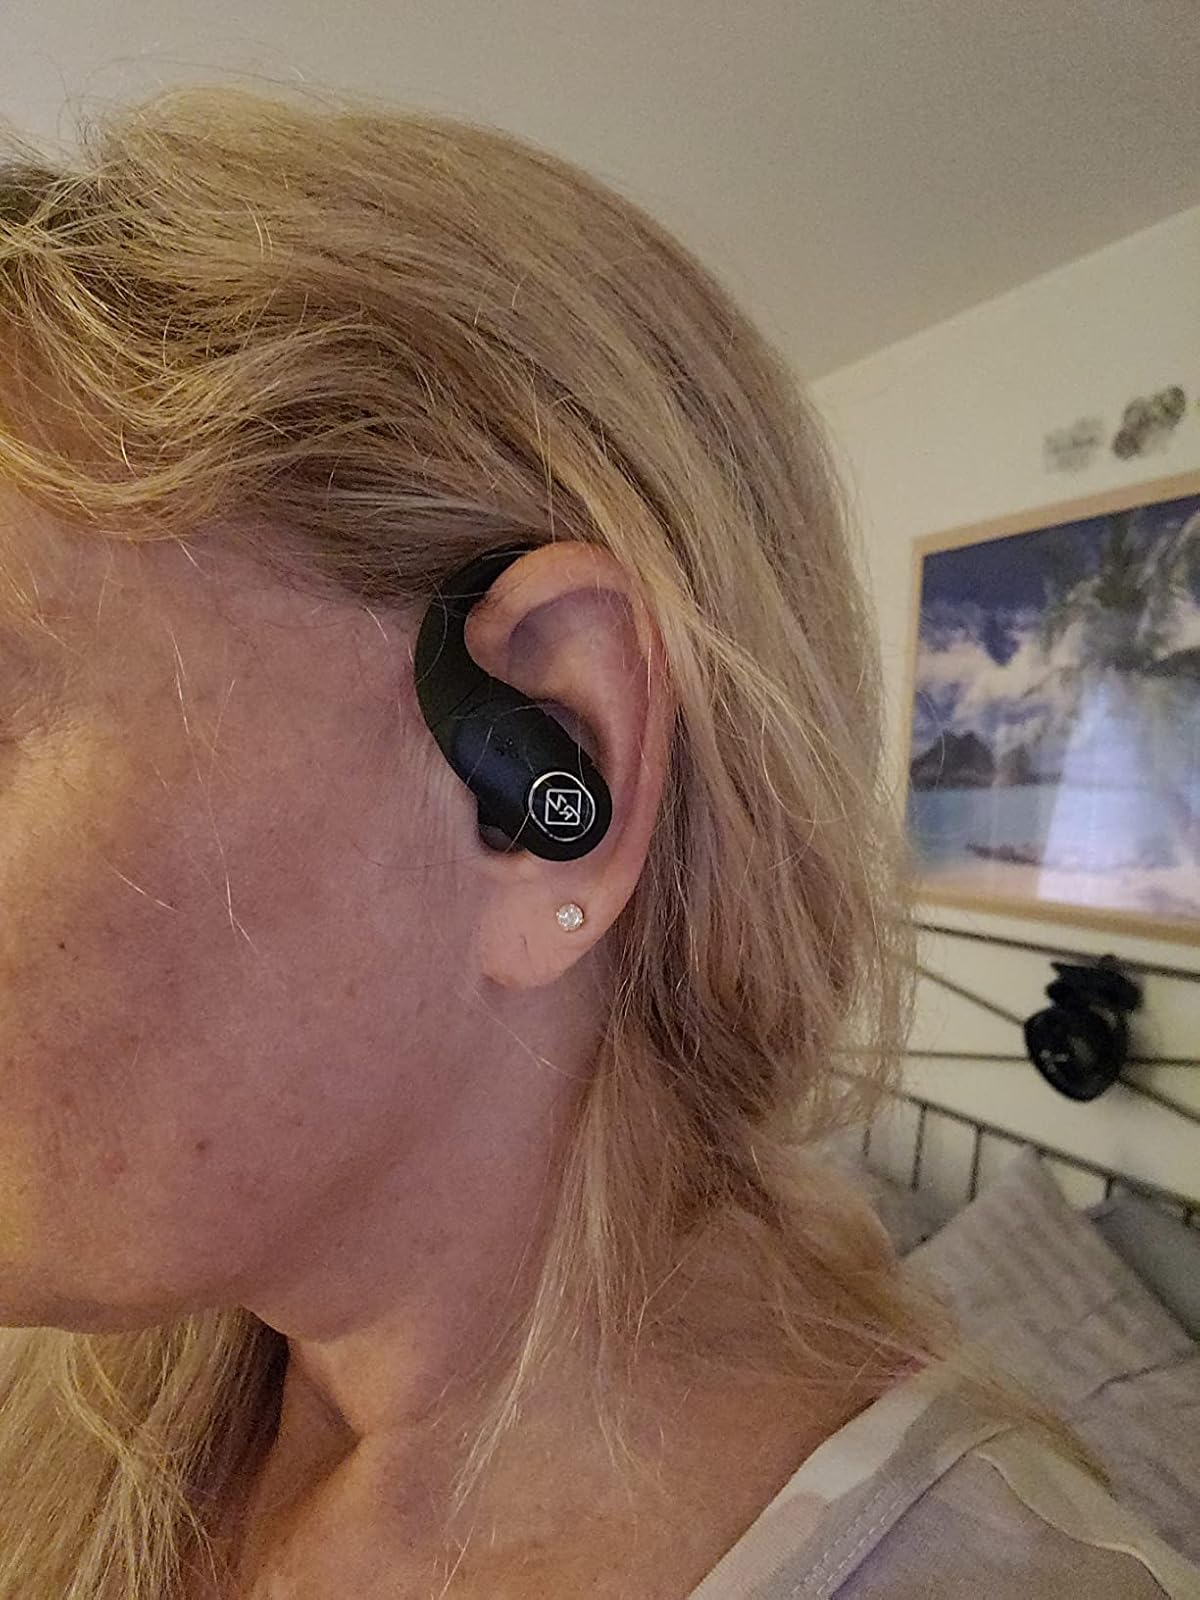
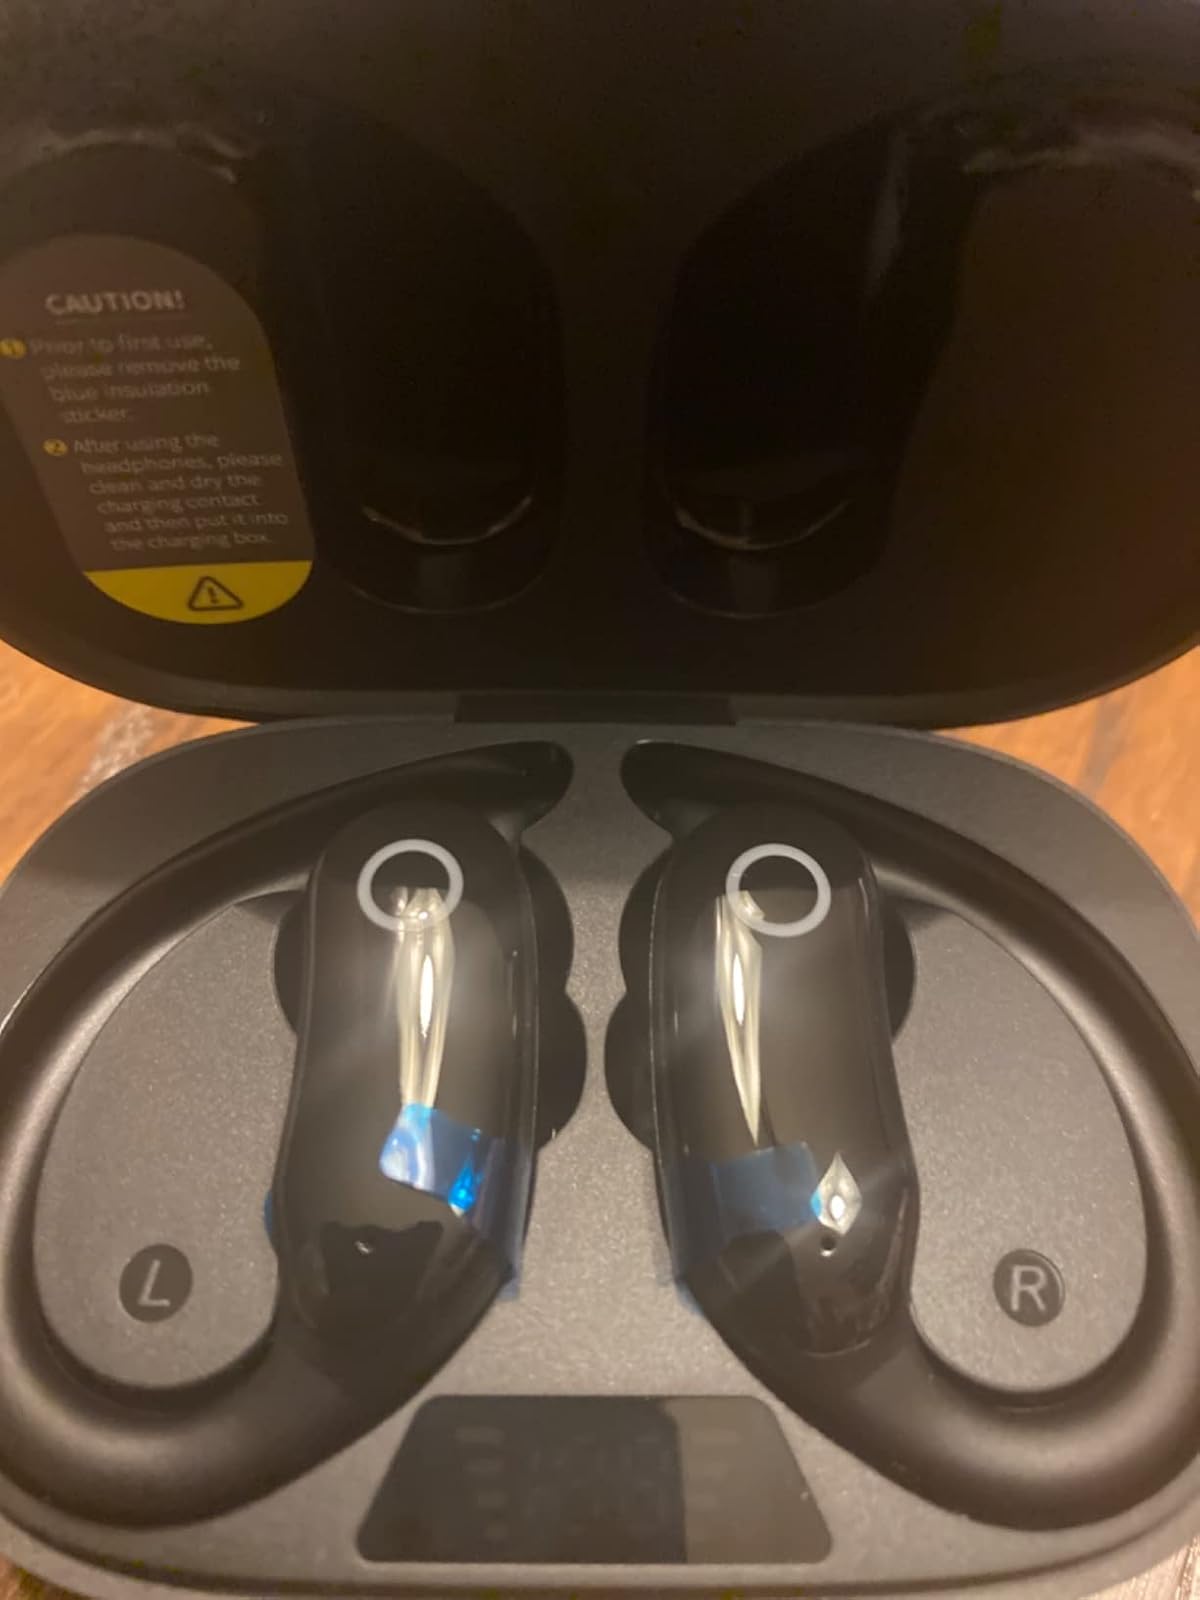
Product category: earbuds
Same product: no